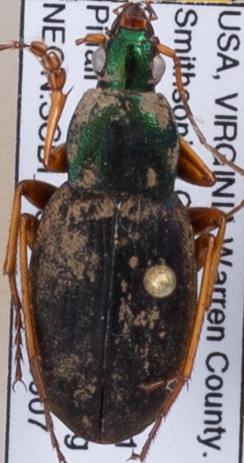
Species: Chlaenius aestivus
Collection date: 2018-06-07
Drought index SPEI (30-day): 2.09
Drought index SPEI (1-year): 0.24
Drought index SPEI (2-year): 0.8